Mary Ellen Edmunds

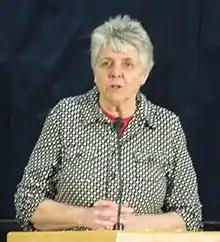
Edmunds in 2018

Mary Ellen Edmunds (born March 3, 1940) is an American religious public speaker, author, and nurse. A member of the Church of Jesus Christ of Latter-day Saints (LDS Church), she was the Director of Training in the Missionary Training Center in Provo, Utah 1978–1995. She also served as a member of the Relief Society general board. Edmunds also served as an LDS missionary in Taiwan, Hong Kong, the Philippines, and Indonesia. She was the director of the Thrasher International Program for Children in Nigeria for a short time.